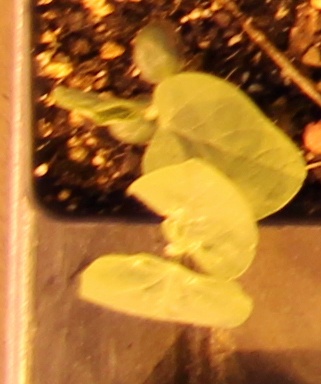
Label: Soybean